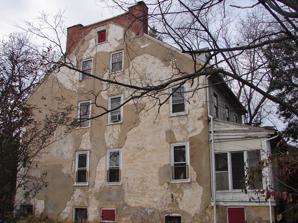
Building: Dr. John A. Brown House
Country: United States of America
Year built: 1820
Historic house in Delaware, United States United States historic place Dr. John A. Brown House U.S. National Register of Historic Places Dr. John A. Brown House, December 2010 Show map of Delaware Show map of the United States Location 4 7th Ave., Wilmington, Delaware Coordinates 39°44′6″N 75°31′31″W / 39.73500°N 75.52528°W / 39.73500; -75.52528 Area 1 acre (0.40 ha) Built c. 1820 ( 1820 ) Architectural style Italian Villa, Federal NRHP reference No. 79000632 Added to NRHP April 24, 1979 Dr. John A. Brown House , also known as the "Anchorage", is a historic home located at 4 7th Avenue, Wilmington , New Castle County, Delaware . It was built in three phases.  The core is a 2 + 1 ⁄ 2 -story, three-bay, side-hall plan, quarried granite dwelling with late Federal detailing.  It dates to the 1820s. Attached to the core is a brick kitchen wing. Two square multiple-story brick Italian Villa towers were added to the north gable end later in the 19th century.  Also added at this time were the stucco exterior and a columned porch. It was added to the National Register of Historic Places in 1979. References